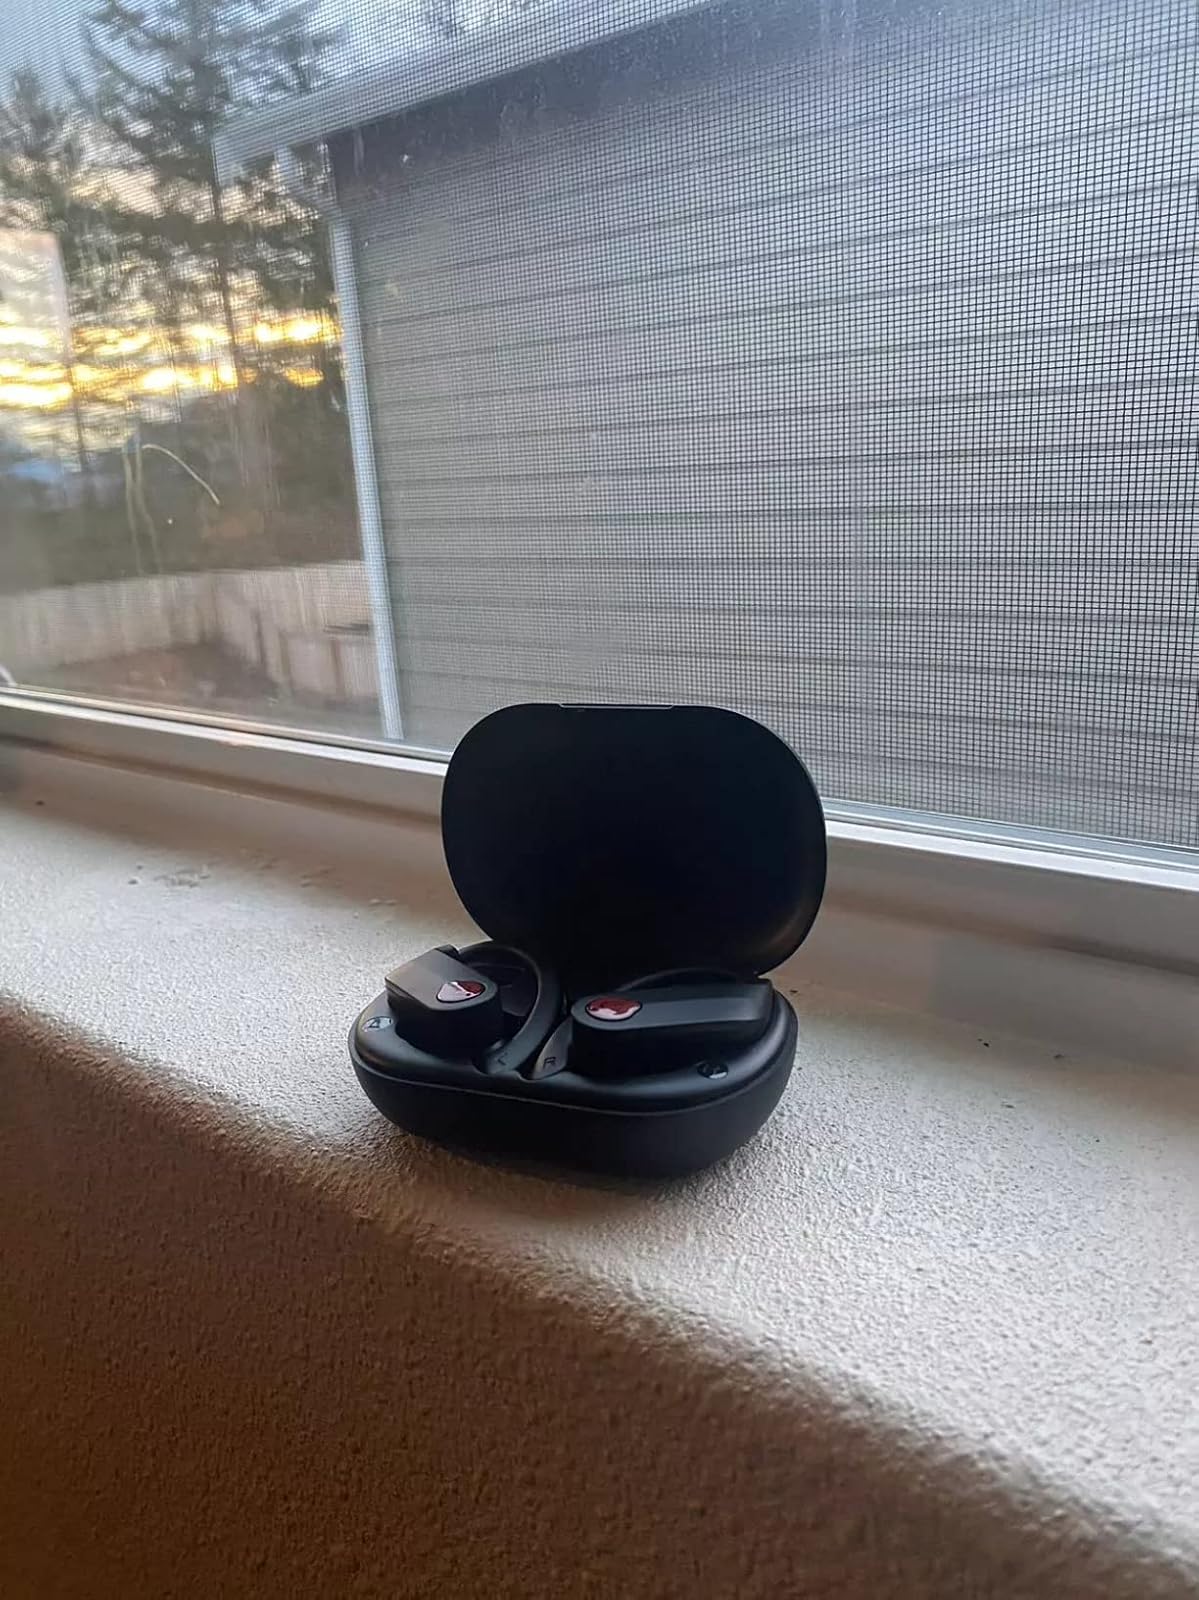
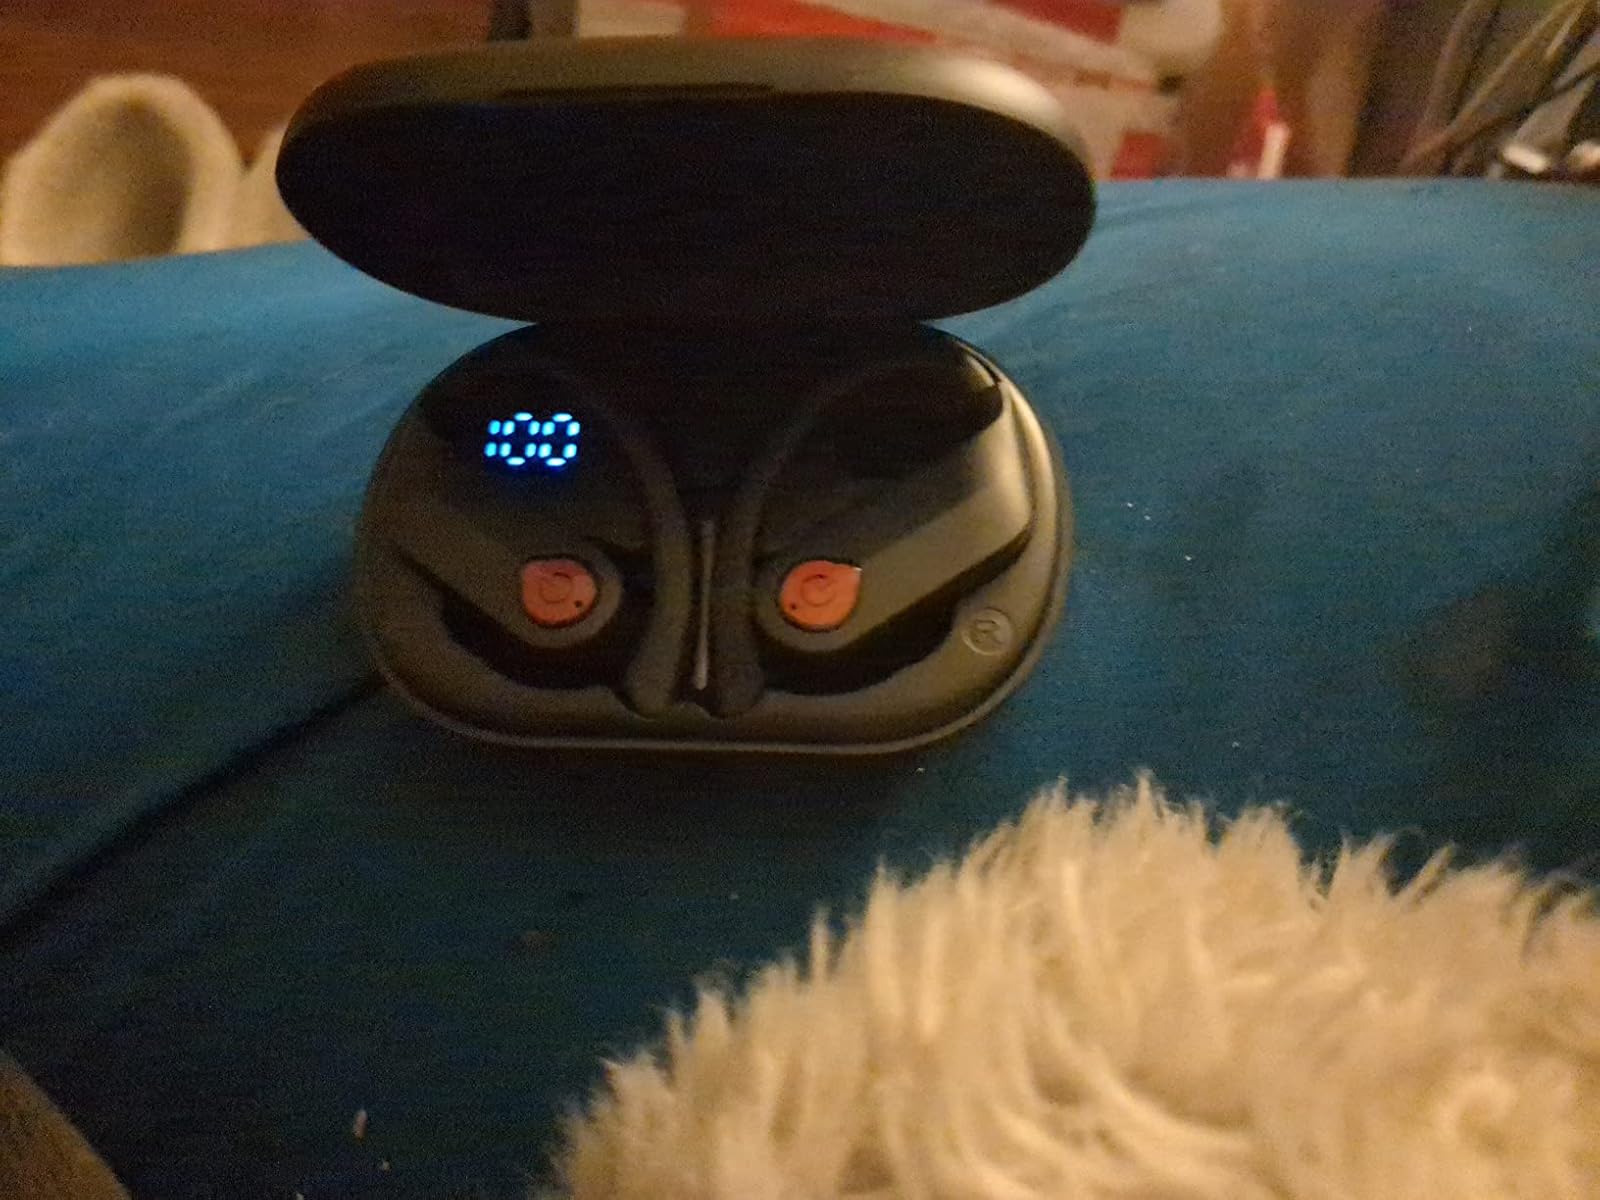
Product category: earbuds
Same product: yes